Tsunami warning system

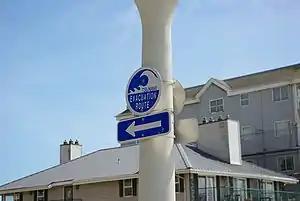
Evacuation route sign in a low-lying coastal area on the West Coast of the United States

A tsunami warning system (TWS) is used to detect tsunamis in advance and issue the warnings to prevent loss of life and damage to property. It is made up of two equally important components: a network of sensors to detect tsunamis and a communications infrastructure to issue timely alarms to permit evacuation of the coastal areas. There are two distinct types of tsunami warning systems: international and regional. When operating, seismic alerts are used to instigate the watches and warnings; then, data from observed sea level height (either shore-based tide gauges or DART buoys) are used to verify the existence of a tsunami. Other systems have been proposed to augment the warning procedures; for example, it has been suggested that the duration and frequency content of t-wave energy (which is earthquake energy trapped in the ocean SOFAR channel) is indicative of an earthquake's tsunami potential.